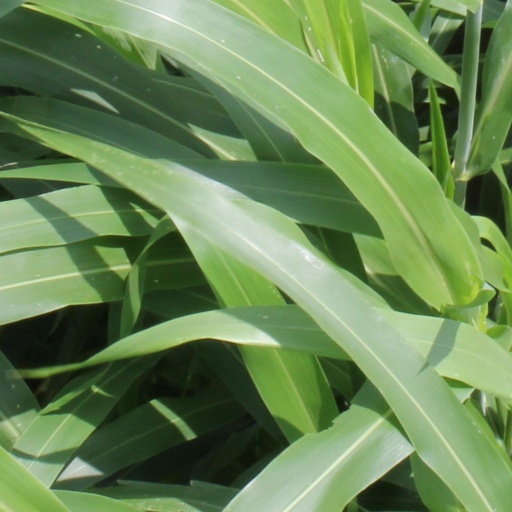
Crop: sorghum